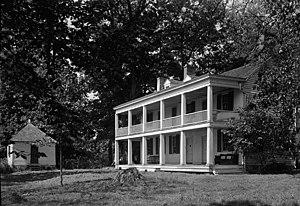
Mount Adams, également connu sous le nom de The Mount, près de Creswell, Maryland, États-Unis